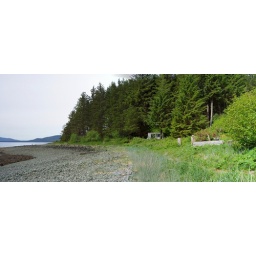
a look down the south beach towards the point with Dan's studio in the trees center.